Collective operation

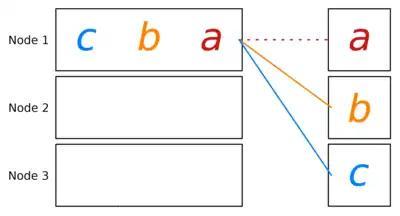
Information flow of Scatter operation performed on three nodes.

The scatter communication pattern is used to distribute data from one processing unit to all the processing units. It differs from broadcast, in that it does not send the same message to all processing units. Instead it splits the message and delivers one part of it to each processing unit.